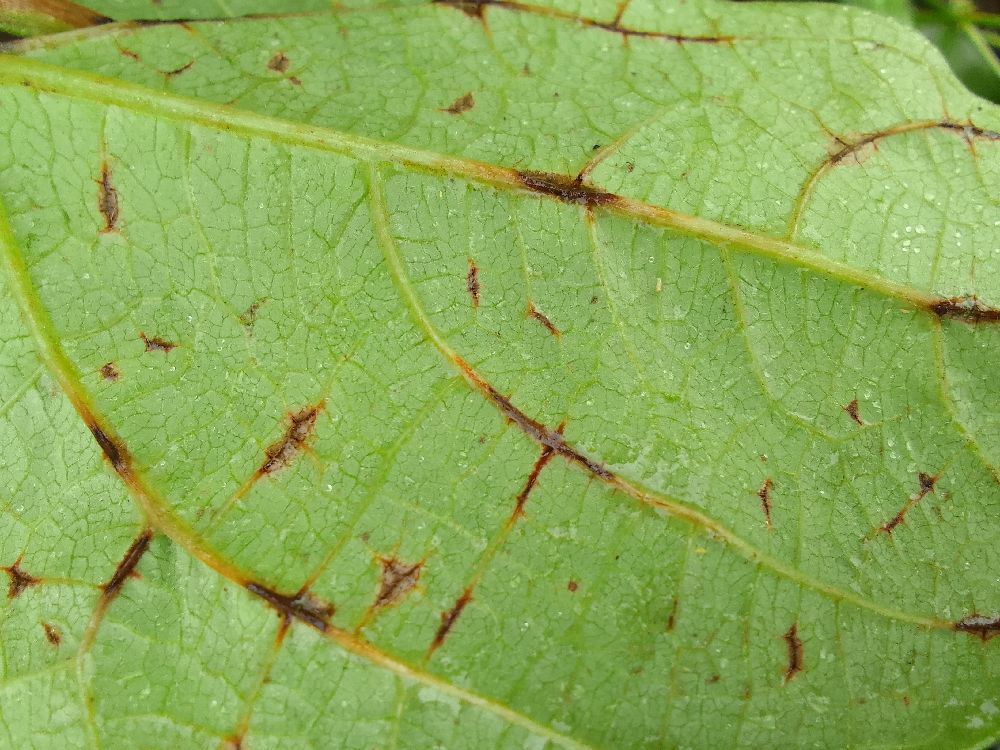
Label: anthracnose